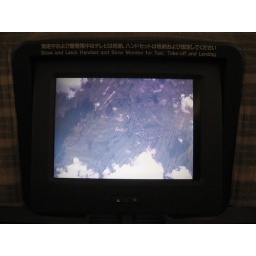
watching the land under the plane in my seat screen ;)